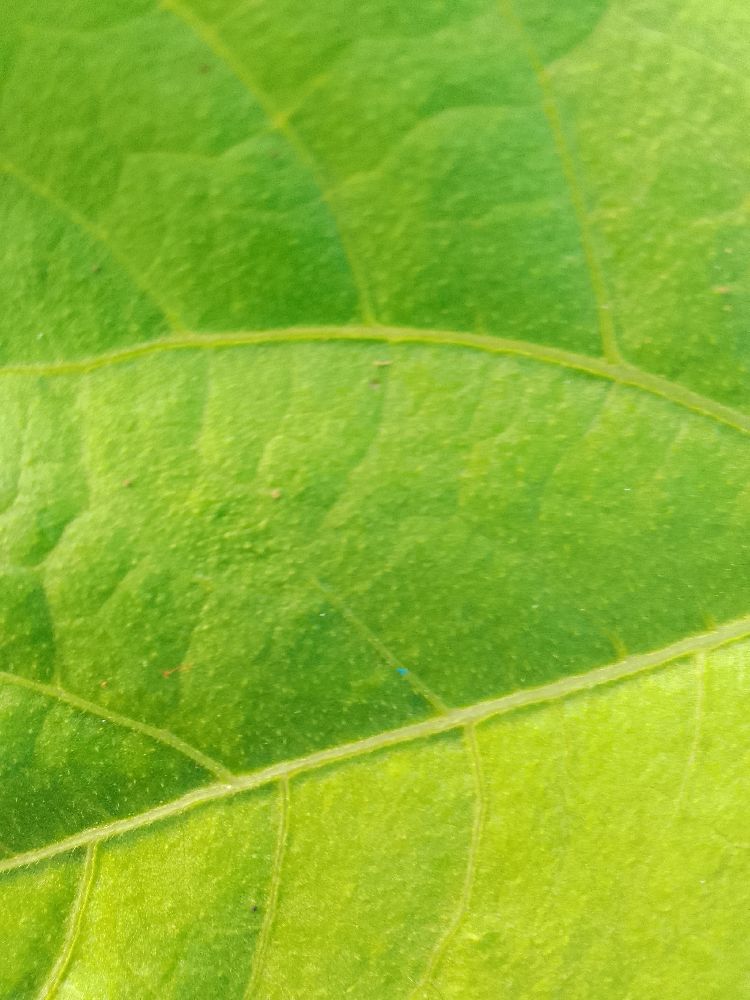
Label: healthy